Perry Rhodan

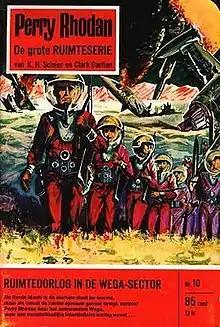
The Perry Rhodan issue that went into space. Credit: ESA/André Kuipers

Dutch ESA astronaut André Kuipers was inspired to become an astronaut from an early age by the Perry Rhodan albums his grandmother had bought for him, and that he eventually started buying himself from his allowance. When he finally went into space, on 18 April 2004, he brought his very first booklet along with him. It was number ten in the red series, "Ruimteoorlog in de Wegasector" ("Space War in the Vega Sector" or "Raumschlacht im Wega-Sektor").